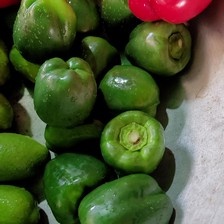
Label: capsicum